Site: brandenburg
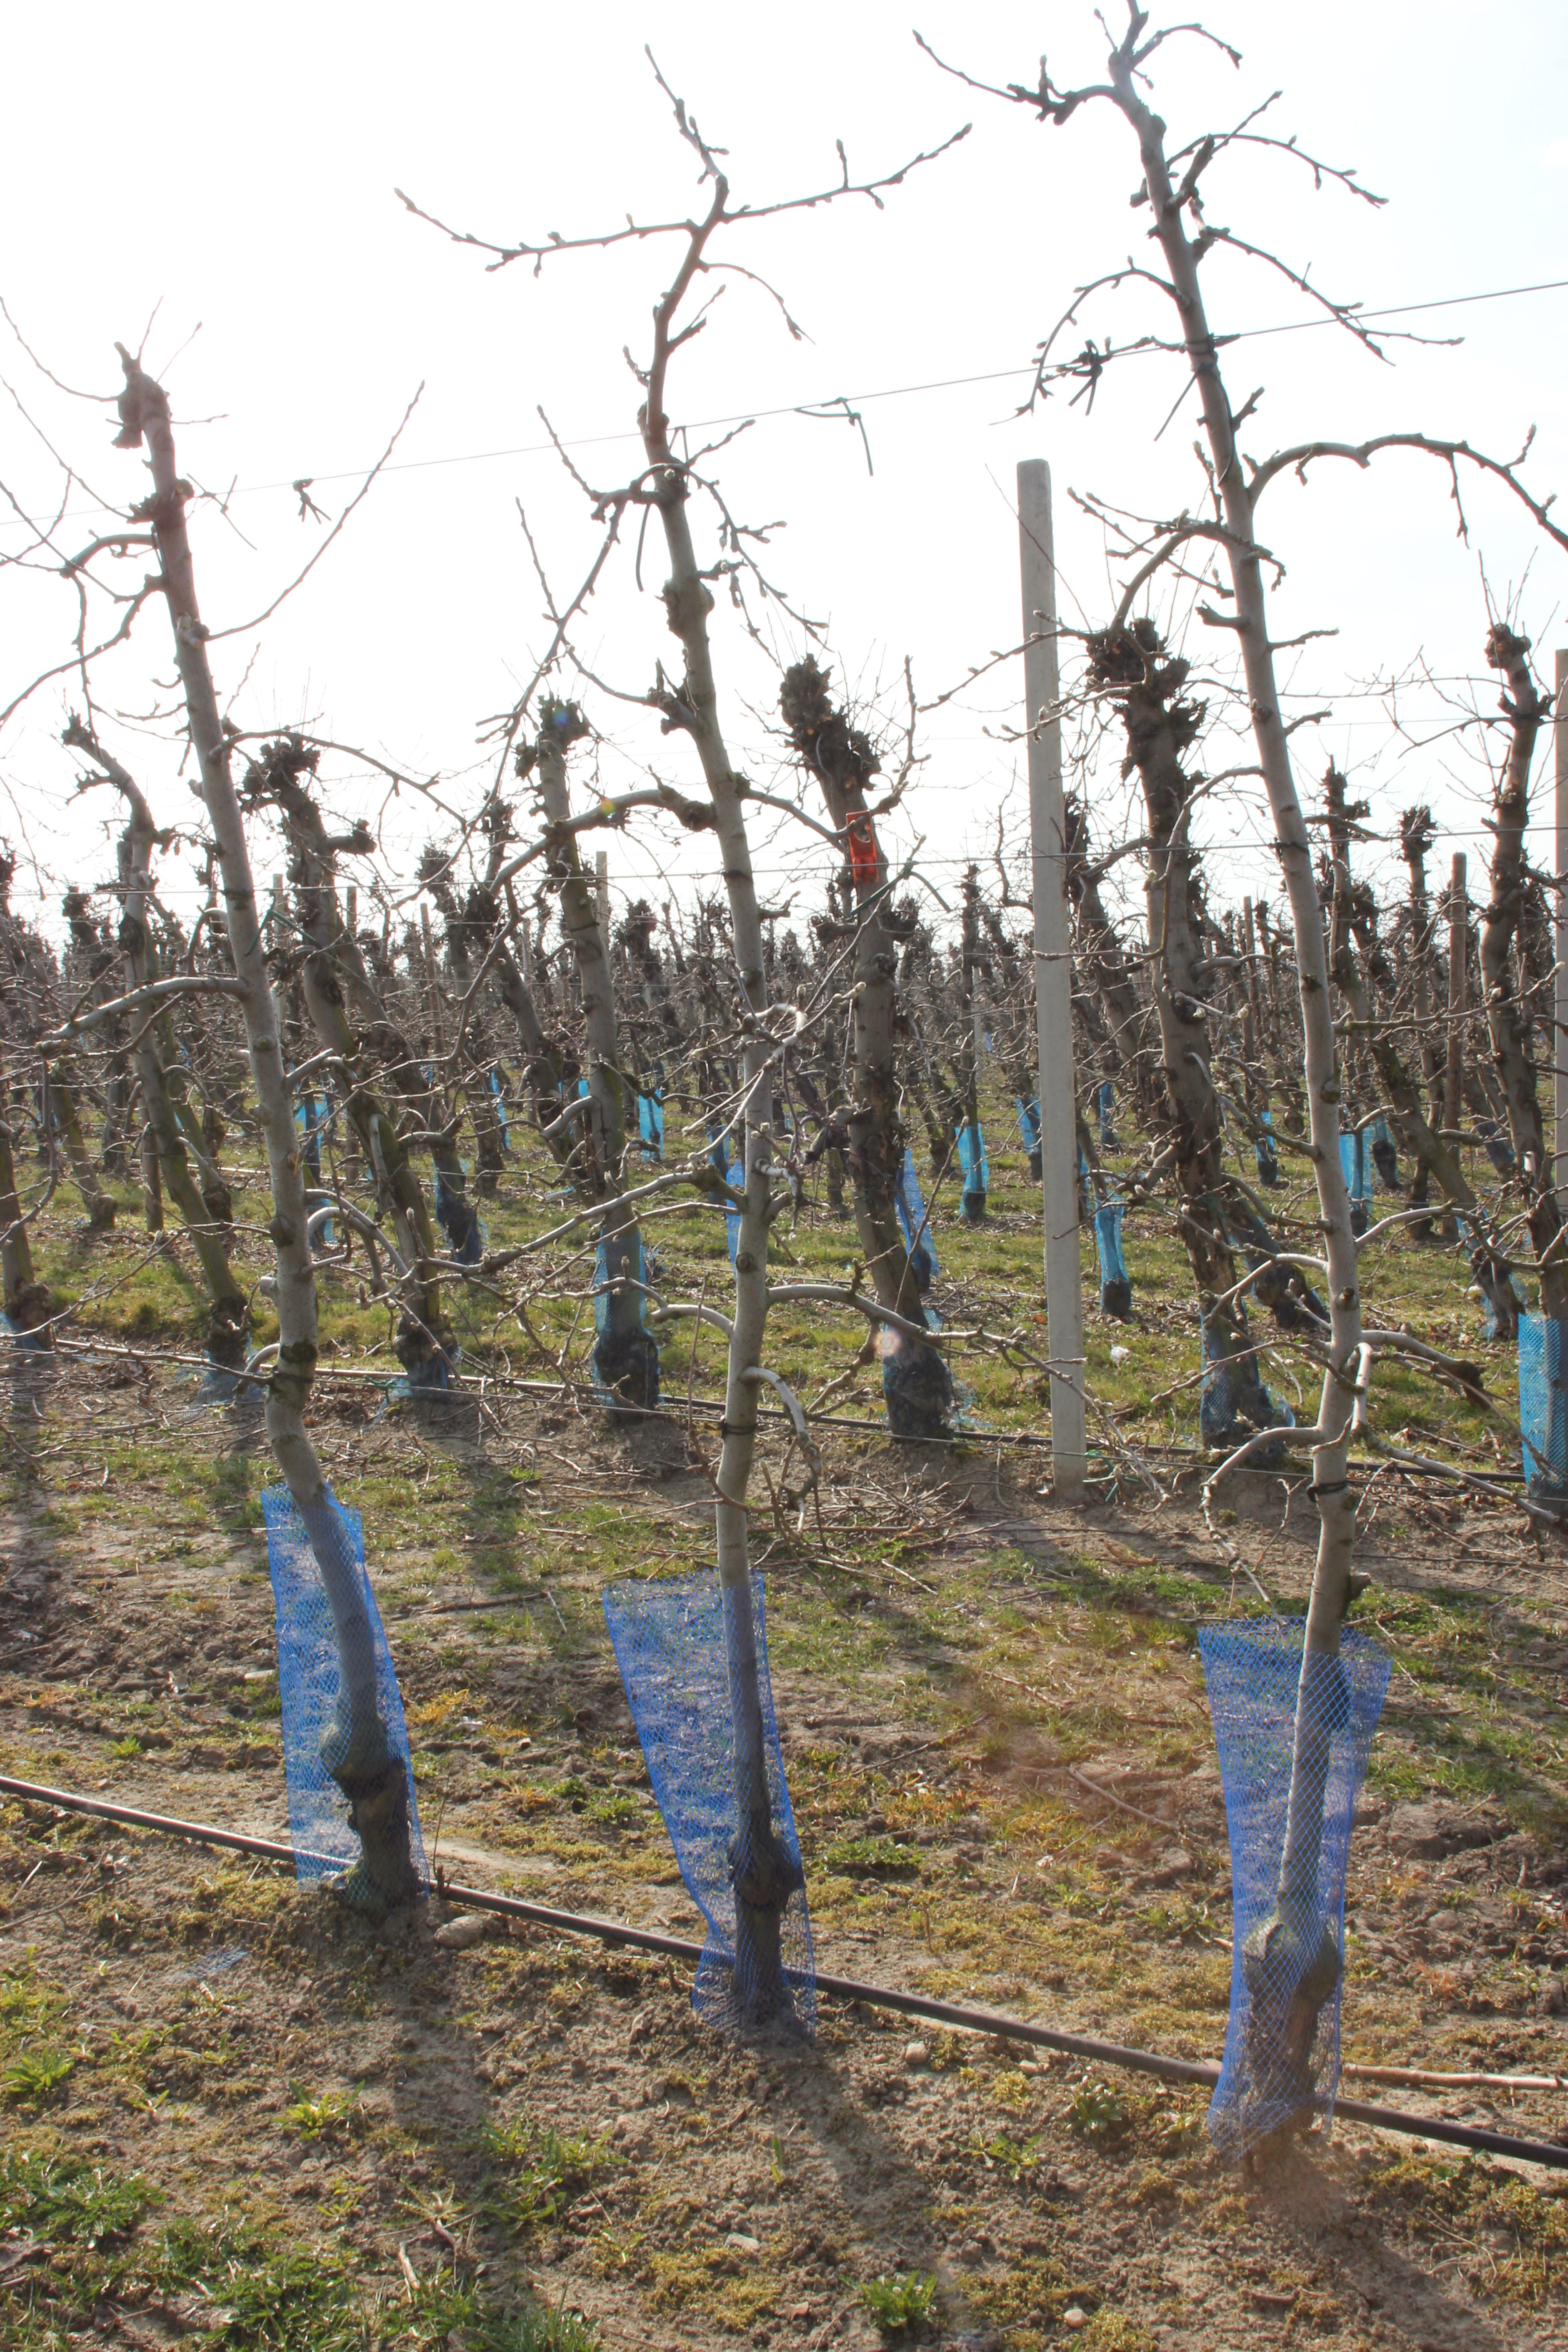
Growth stage (BBCH 03): Bud development